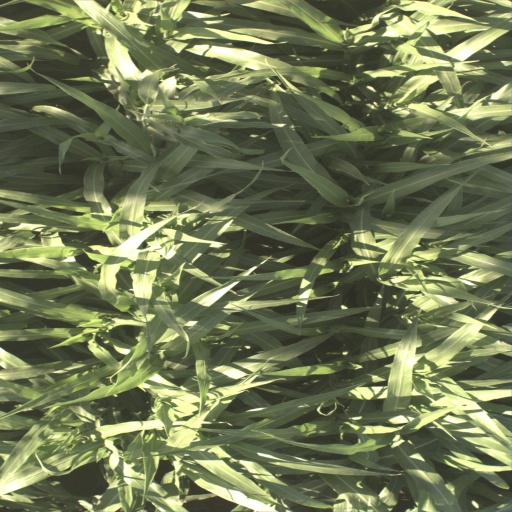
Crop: sorghum